William Perlberg

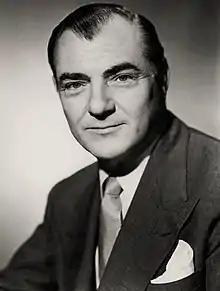

William Perlberg (October 22, 1900 in Łódź, Poland – October 31, 1968 in Los Angeles, California) was an American film producer.